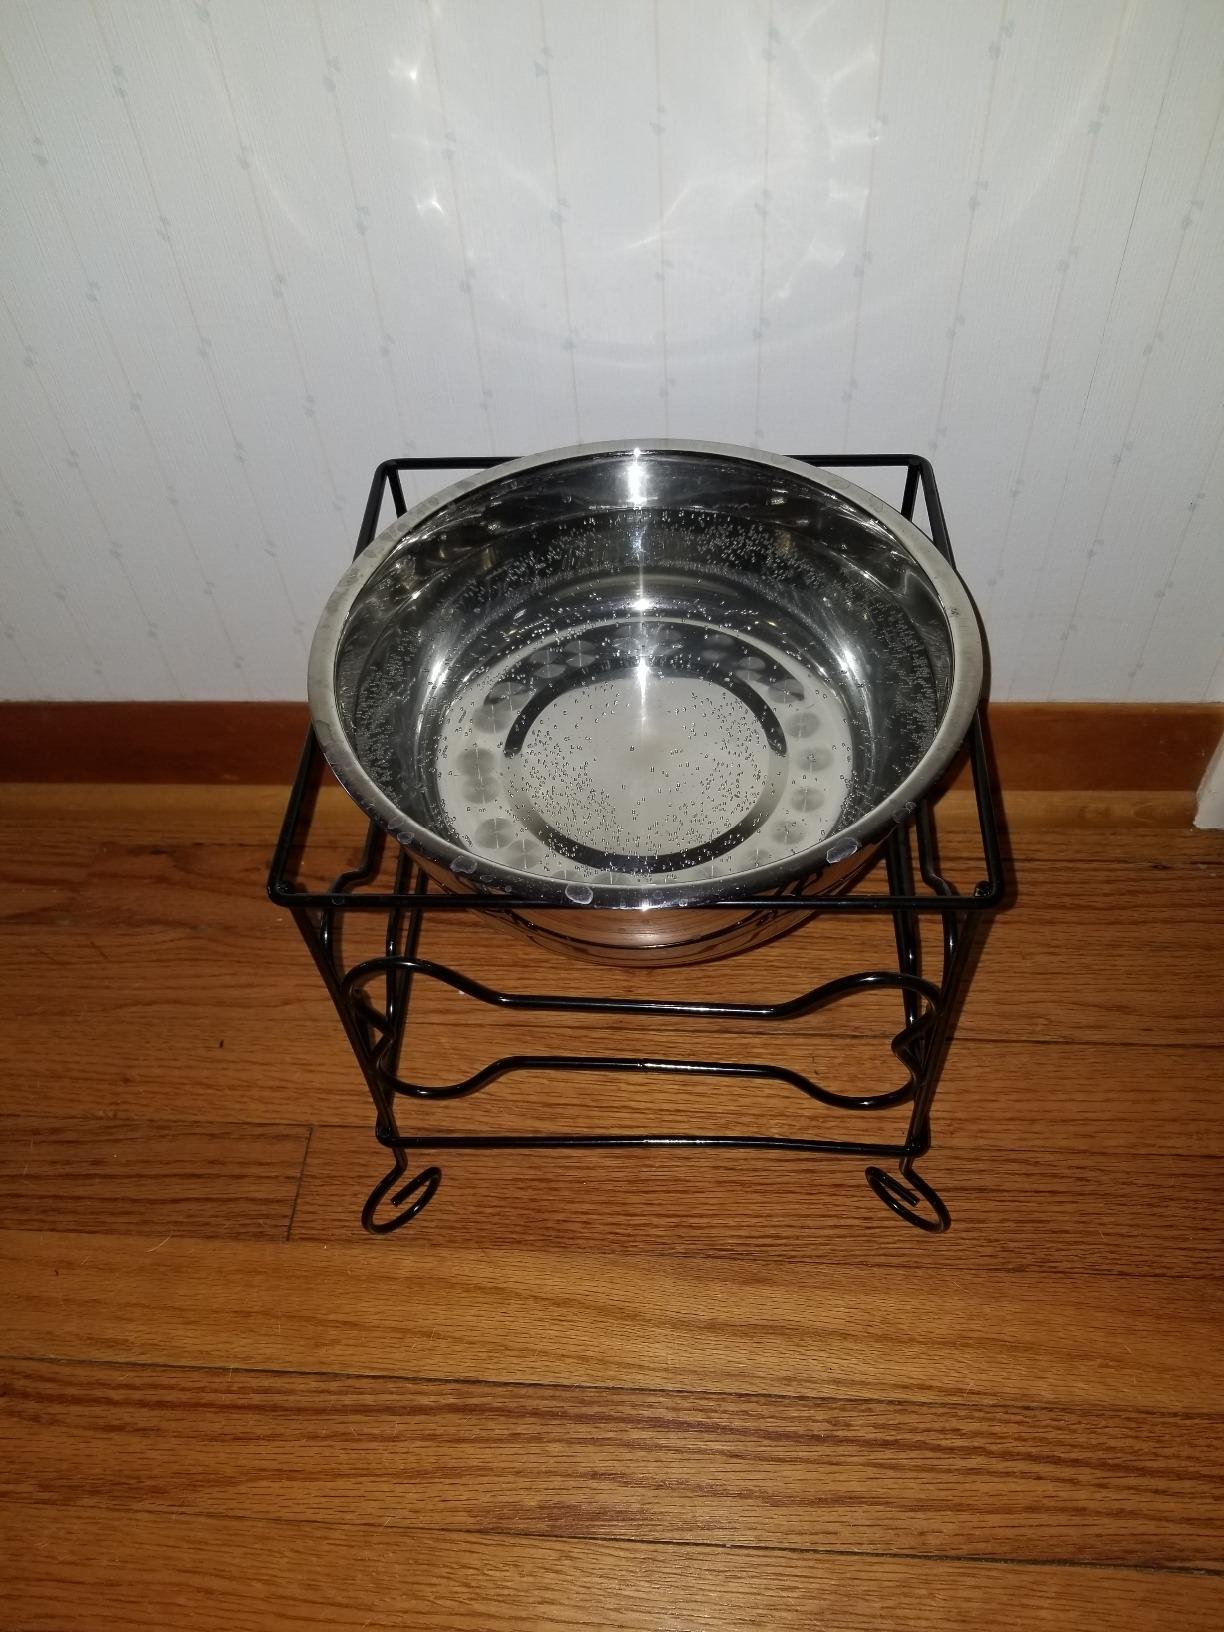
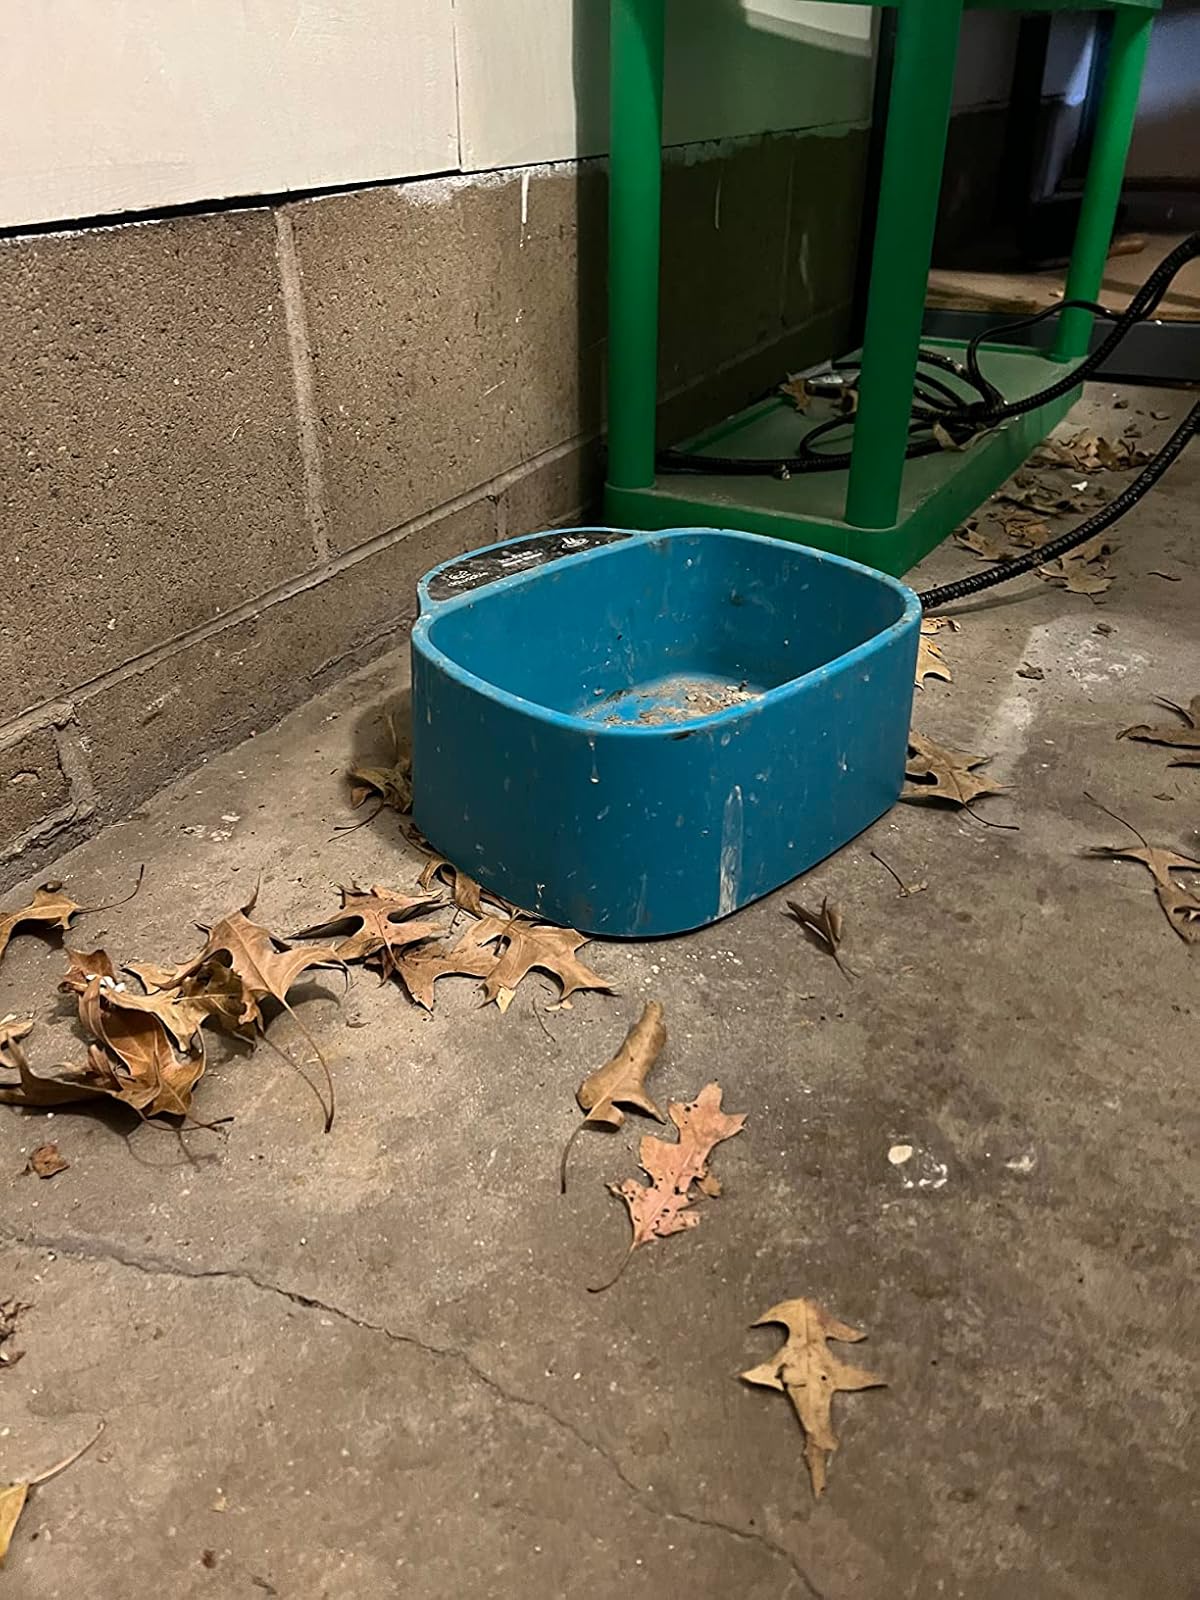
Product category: items_bowl
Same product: no